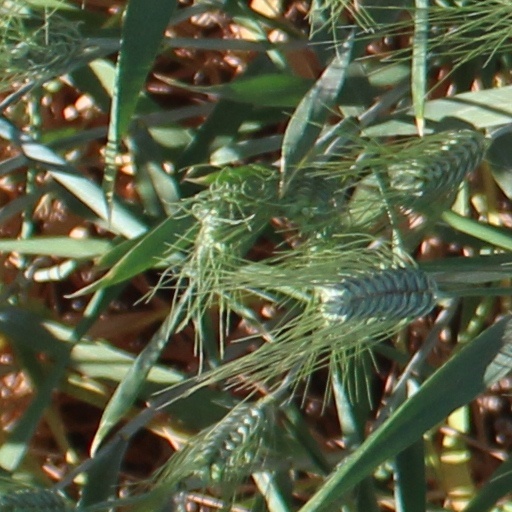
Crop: wheat